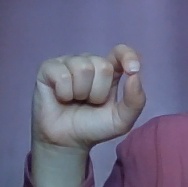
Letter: fa